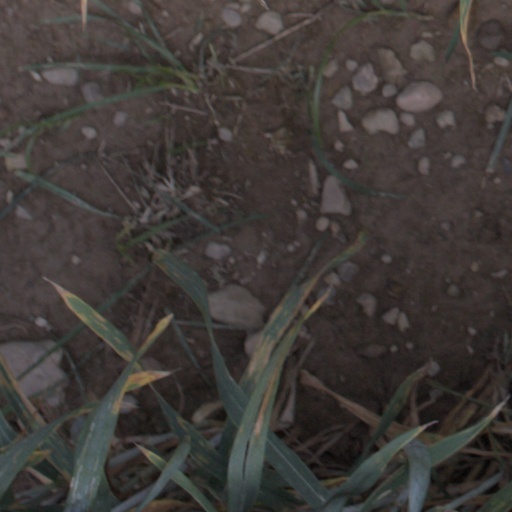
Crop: wheat